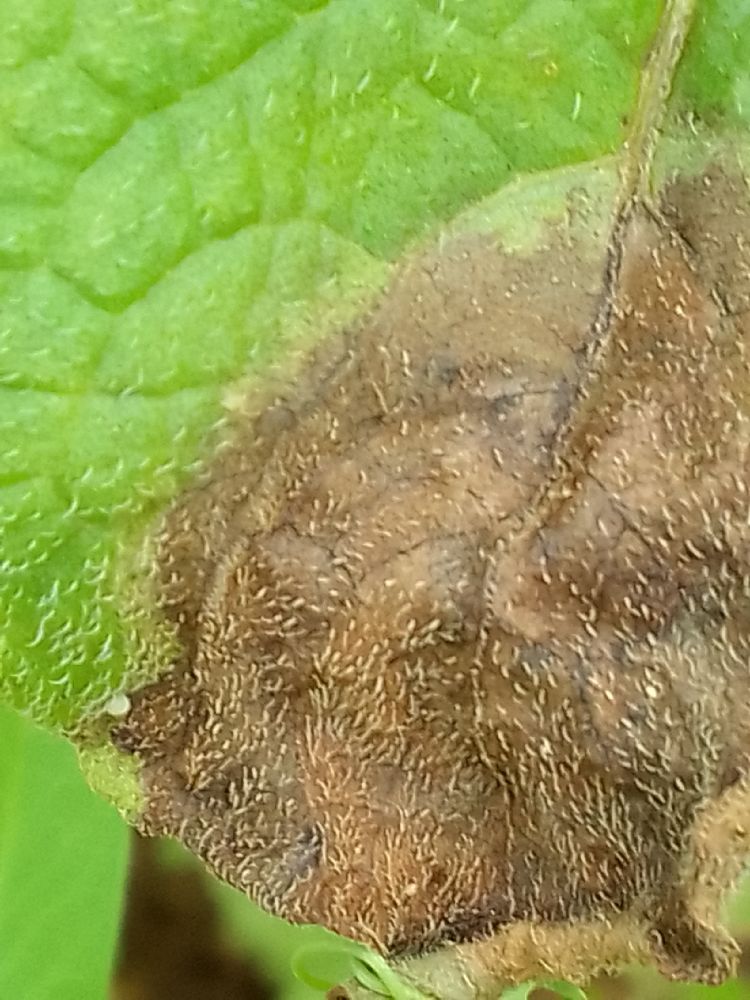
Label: Late blight